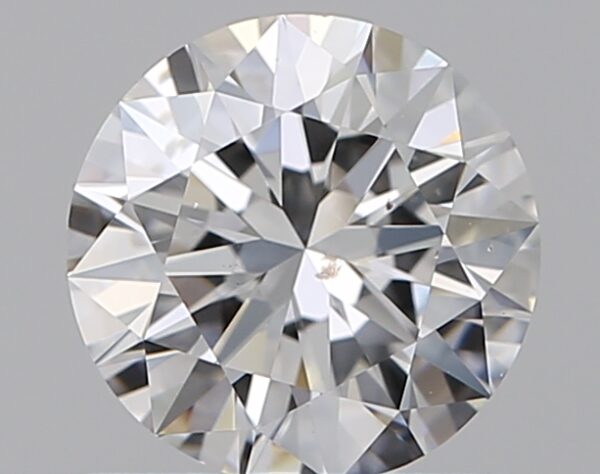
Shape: round
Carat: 0.7
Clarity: SI1
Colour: F
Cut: EX
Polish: EX
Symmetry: EX
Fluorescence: F
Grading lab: GIA
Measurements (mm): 5.71 x 5.74 x 3.52